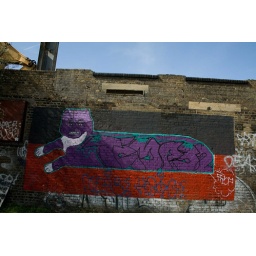
seen near the Grand Union canal walking towards the Olympics building site